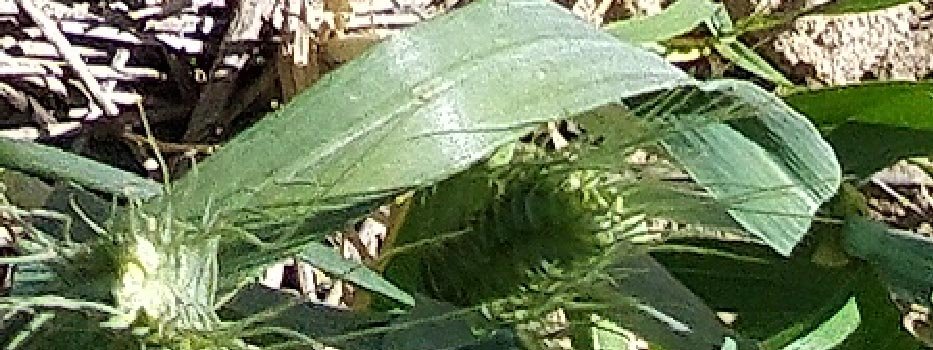
Label: Wheat___Healthy